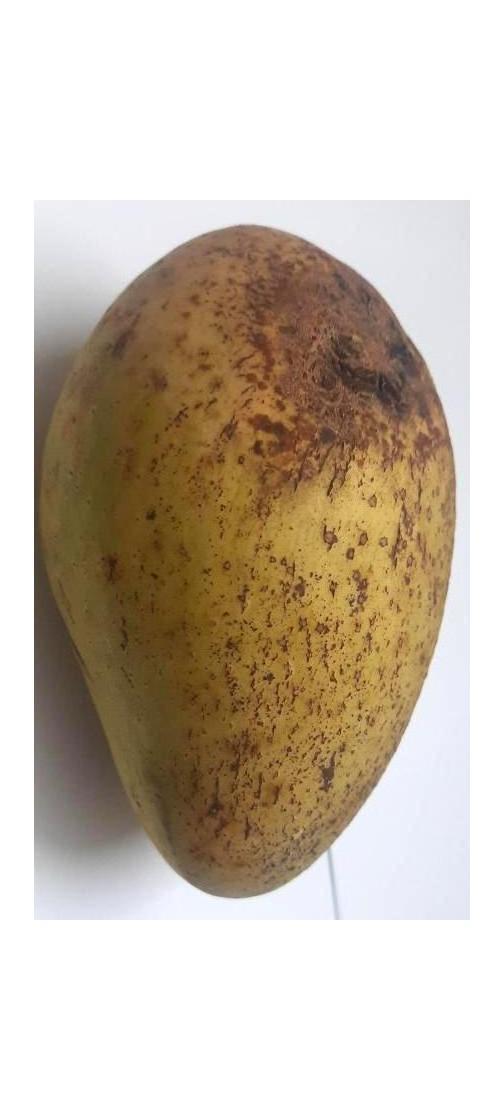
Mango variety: Ashshina Classic